Beverley and Barmston Drain

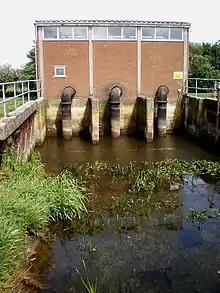
Hempholme pumping station raises water from the low level Roam Drain to the high level Mickley Dike in the foreground

The basis for most land drainage law prior to the 1930s was Henry VIII's Statute of Sewers (23 Hen. 8. c. 5) of 1531. Subsequent legislation had built upon this, but had not significantly changed it. The Land Drainage Act 1861 (24 & 25 Vict. c. 133) authorised the creation of drainage boards, instead of commissions of sewers, but as time passed, there was increasing pressure to review the basis on which drainage rates were charged, which had not changed since 1531. A royal commission was held in 1927, which concluded that the existing legislation was "vague and ill-defined, full of anomalies, obscure, lacking in uniformity, and even chaotic." Its recommendations formed the basis for the Land Drainage Act 1930 (20 & 21 Geo. 5. c. 44) which established catchment boards, responsible for the main rivers, and internal drainage boards (IDBs), responsible for land drainage at the local level. The River Hull, the Beverley and Barmston Drain and the Holderness Drain all became the responsibility of the Hull Catchment Board, and the smaller channels feeding them were managed by IDBs. Responsibility passed to the Hull and East Yorkshire River Board in 1948, to the Yorkshire Ouse and Hull River Authority in 1965, and to the Yorkshire Water Authority in 1974. After the privatisation of the Water Authorities in 1989, the waterways were managed by the National Rivers Authority, which became part of the Environment Agency in 1995.